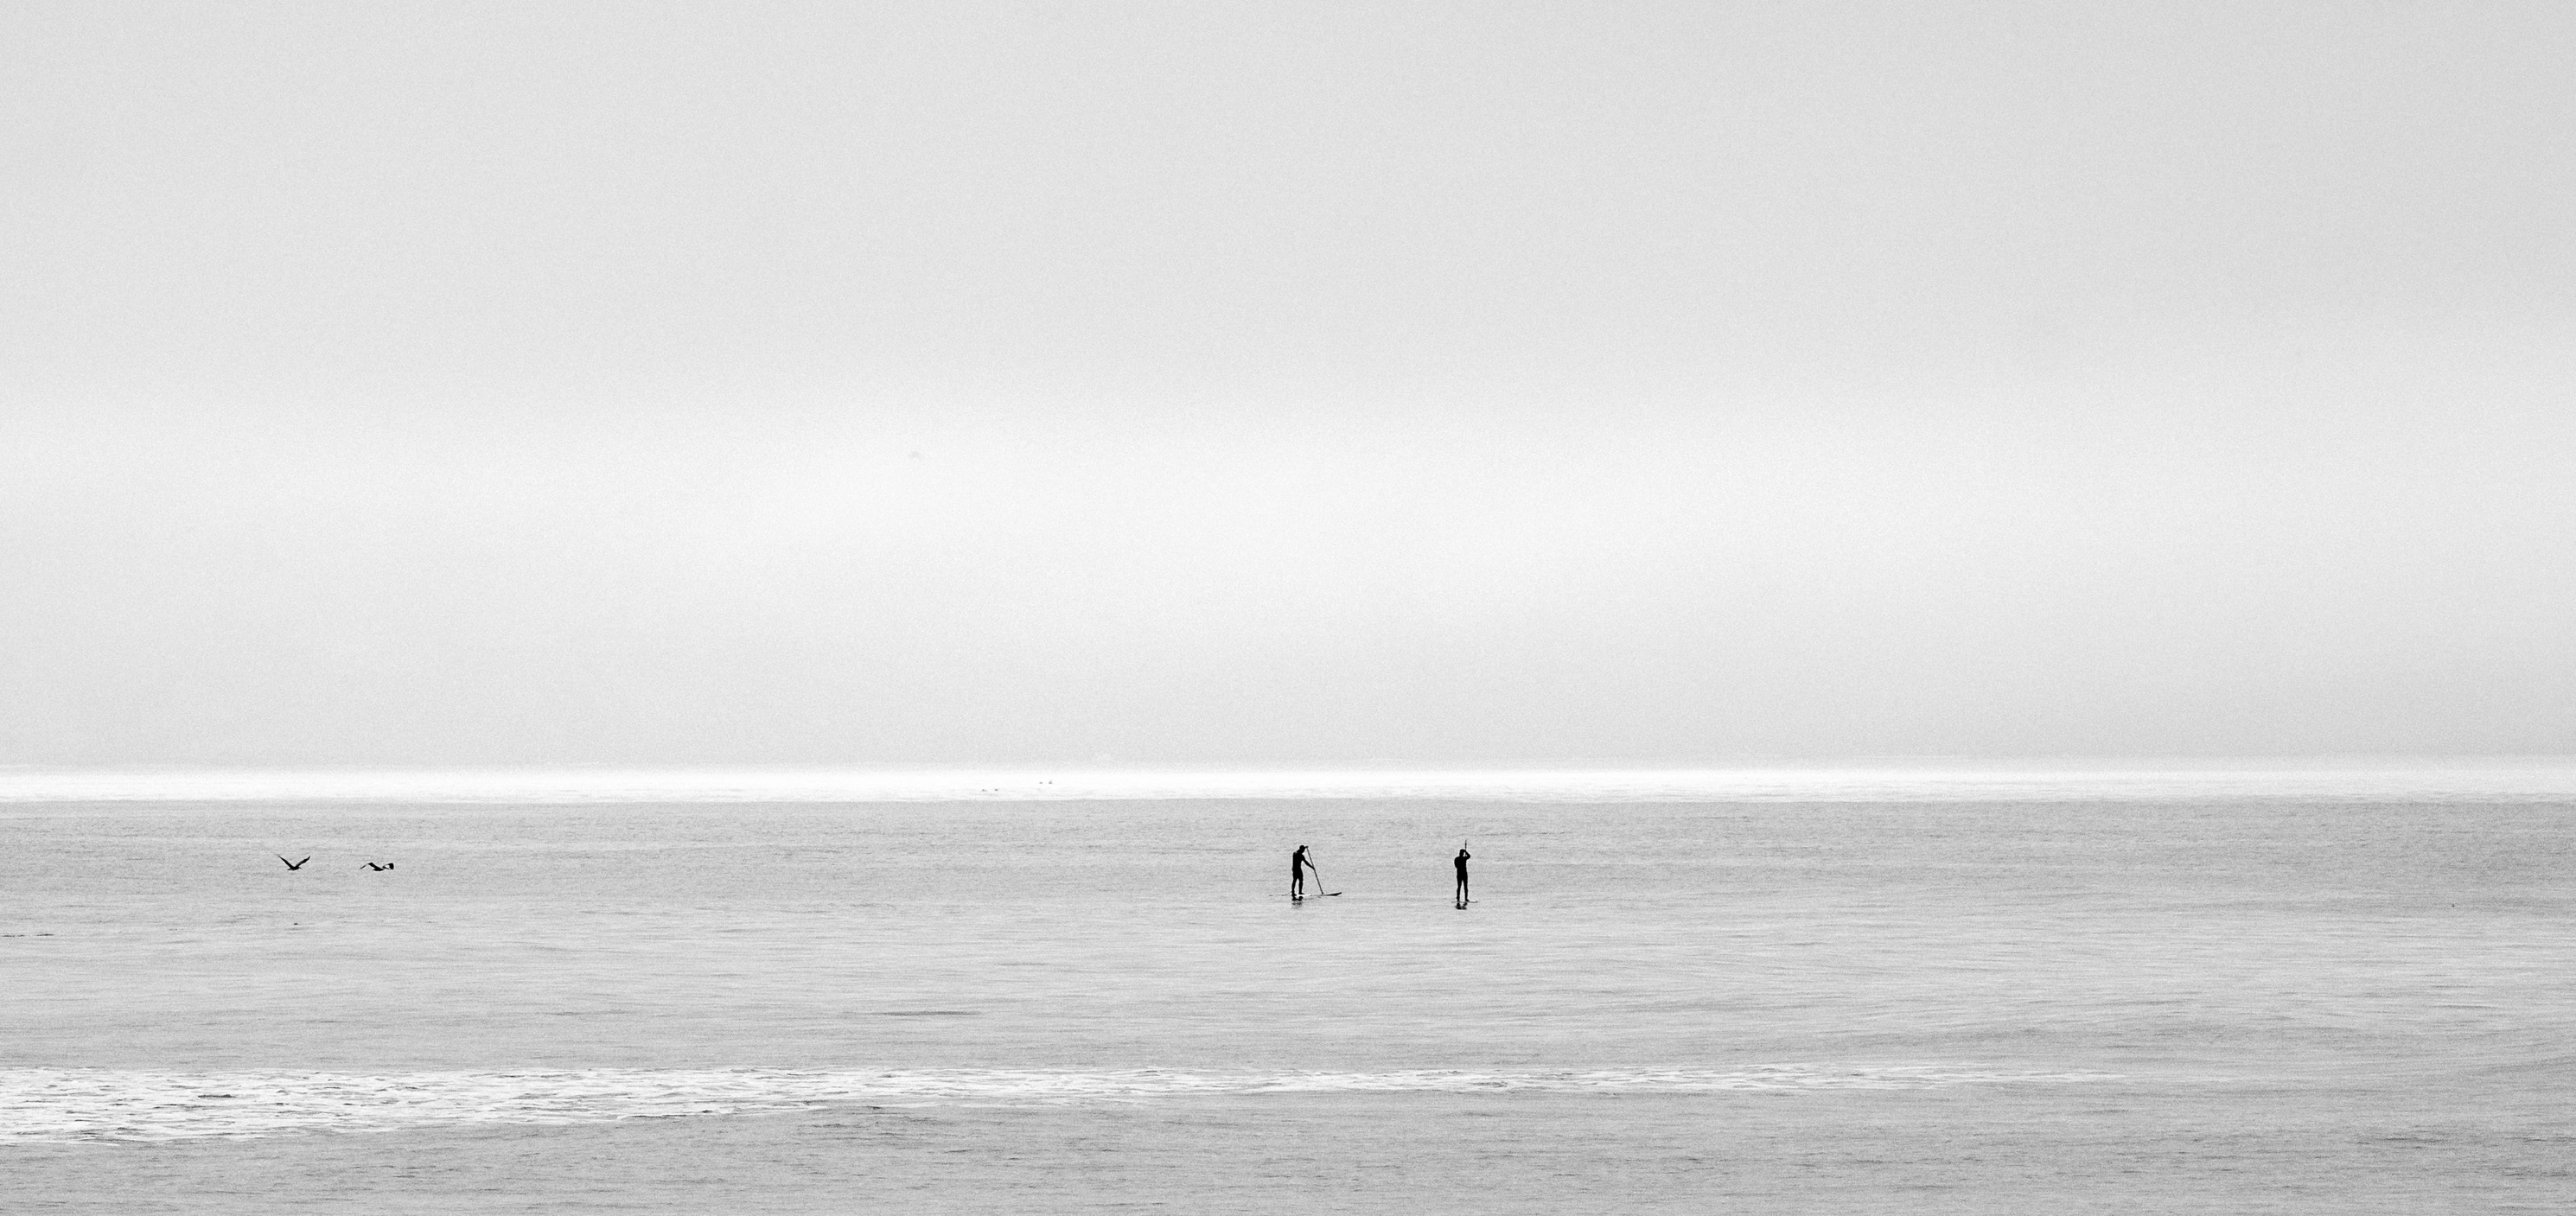
beach, sea, coast, sand, ocean, horizon, black and white, sky, white, shore, wave, bay, monochrome, body of water, paddle boarding, monochrome photography, atmospheric phenomenon, wind wave